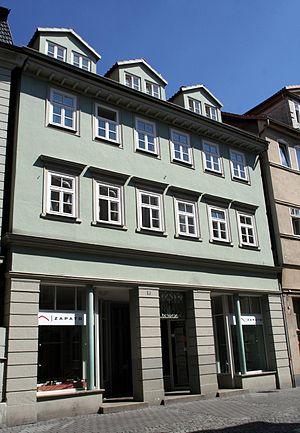
Hans Berger, né à Neuses près de Cobourg le 21 mai 1873 et mort à Iéna le 1ᵉʳ juin 1941, est un neurologue allemand. Il était considéré comme le père de l'électroencéphalographie, en étant le premier à avoir appliqué cette technique chez l'humain d'abord par trépanation puis vers 1929 « à la surface du crâne intact ».